Ichthyosauria

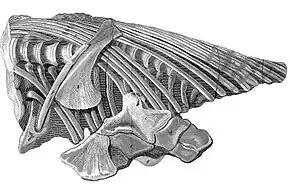
The torso of specimen NHMUK PV R1158 found by Mary Anning in 1812

In 1814, the Annings' specimen was described by Professor Everard Home, in the first scientific publication dedicated to an ichthyosaur. Intrigued by the strange animal, Home tried to locate additional specimens in existing collections. In 1816, he described ichthyosaur fossils owned by William Buckland and James Johnson. In 1818, Home published data obtained by corresponding with naturalists all over Britain. In 1819, he wrote two articles about specimens found by Henry Thomas De la Beche and Thomas James Birch. A last publication of 1820 was dedicated to a discovery by Birch at Lyme Regis. The series of articles by Home covered the entire anatomy of ichthyosaurs, but highlighted details only; a systematic description was still lacking.